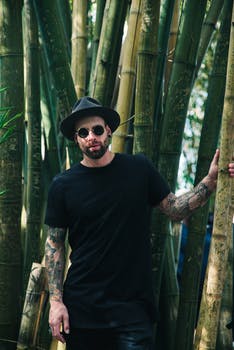
Label: No Watermark